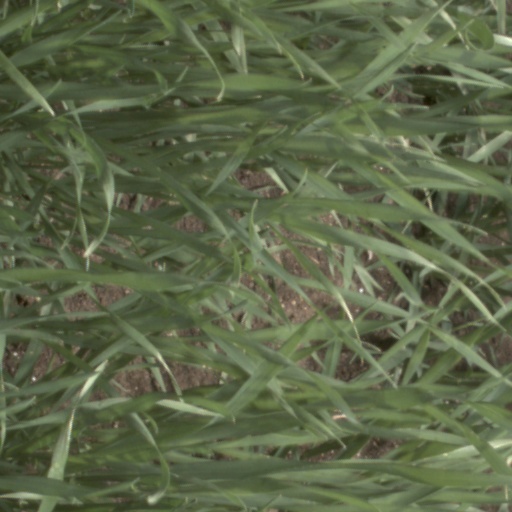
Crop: wheat